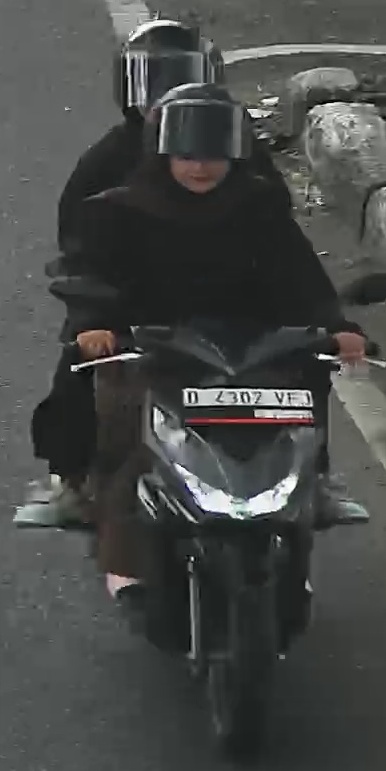
person-with-helmet: 2
person-without-helmet: 0